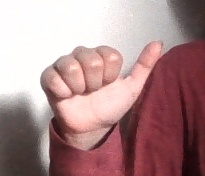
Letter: dhad